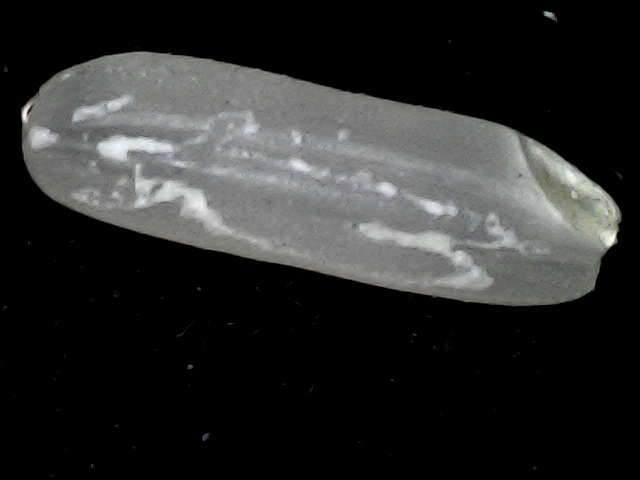
Rice variety: BD87